Jaak Kangilaski

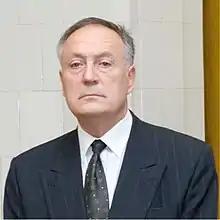
Jaak Kangilaski

In 1971, Kangilaski began working as a lecturer at the Estonian SSR State Art Institute (now, the Estonian Academy of Arts). From 1978 until 1987, he was the Head of the Department of Art History. From 1987 until 1989, he was the vice rector of the university, and from 1989 until 1995, he was the rector of the university. In 1995, Jaak Kangilaski was elected Professor of Art History at the University of Tartu. He worked in this position until 2005. In 2006 he was appointed Professor Emeritus of the University of Tartu. In 2014, Jaak Kangilaski was elected Professor Emeritus of the Estonian Academy of Arts.